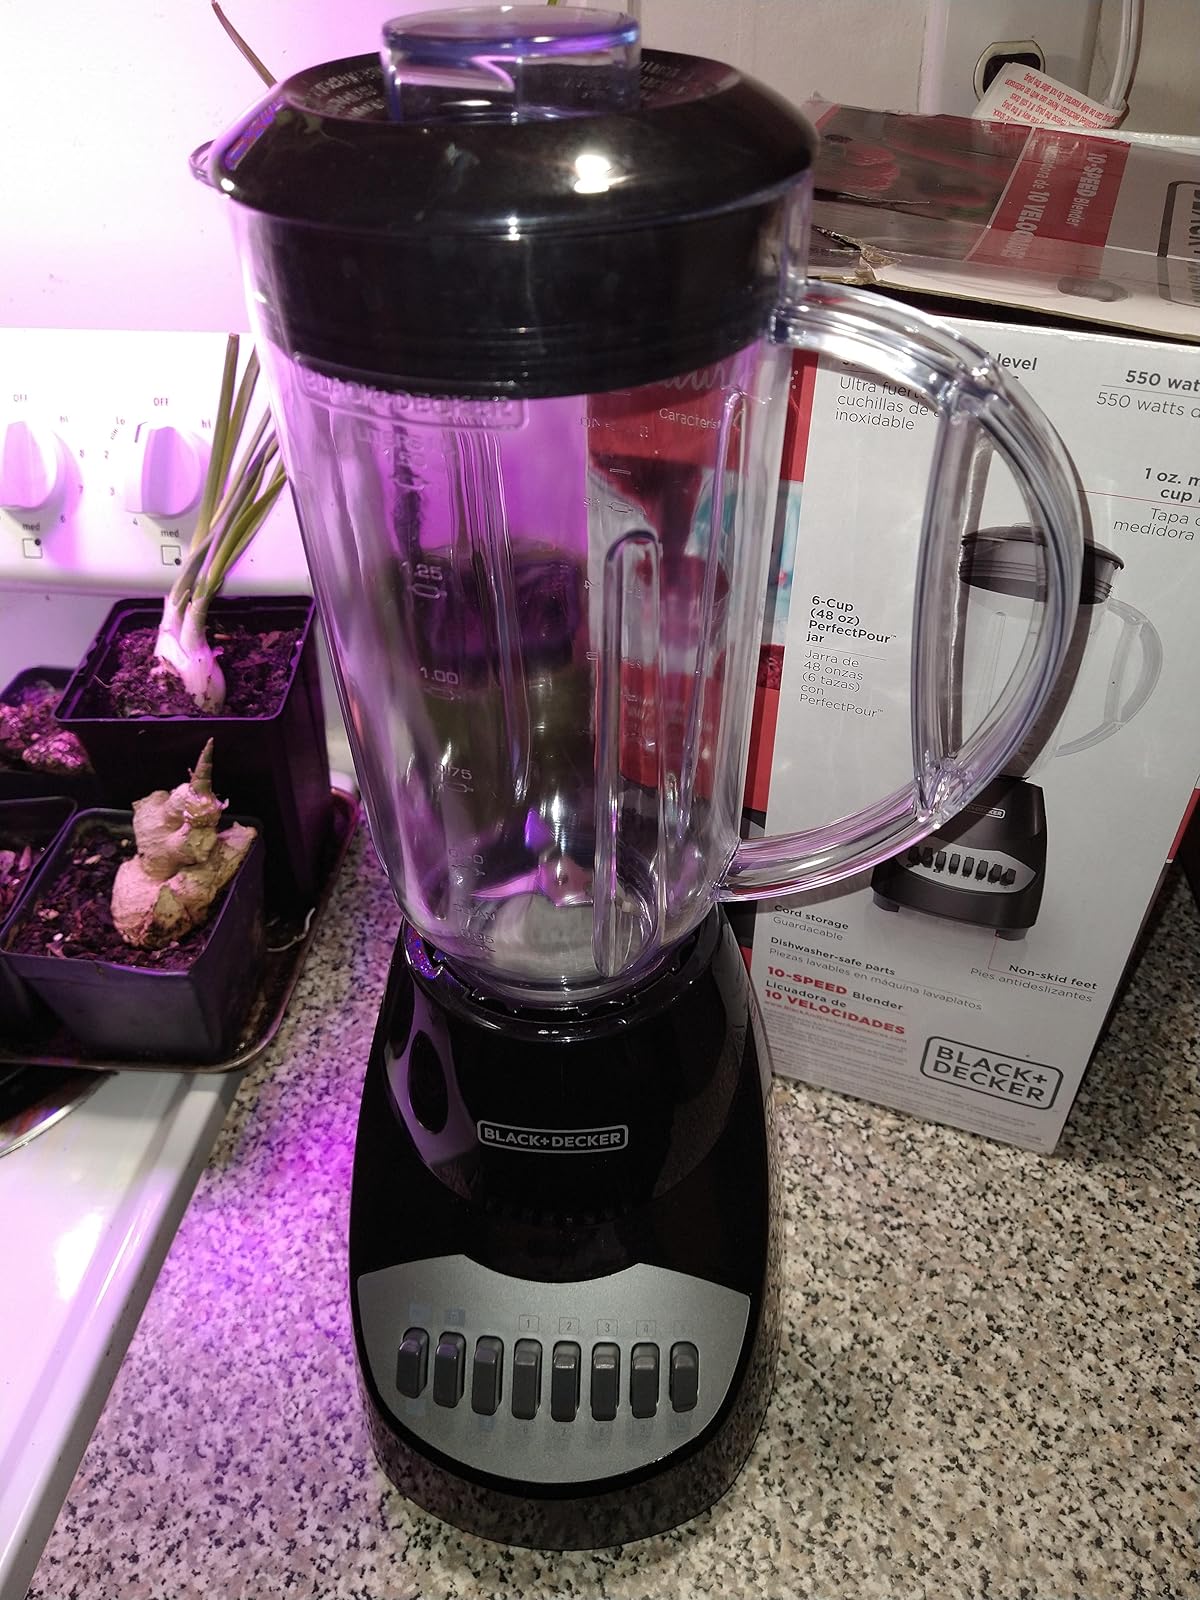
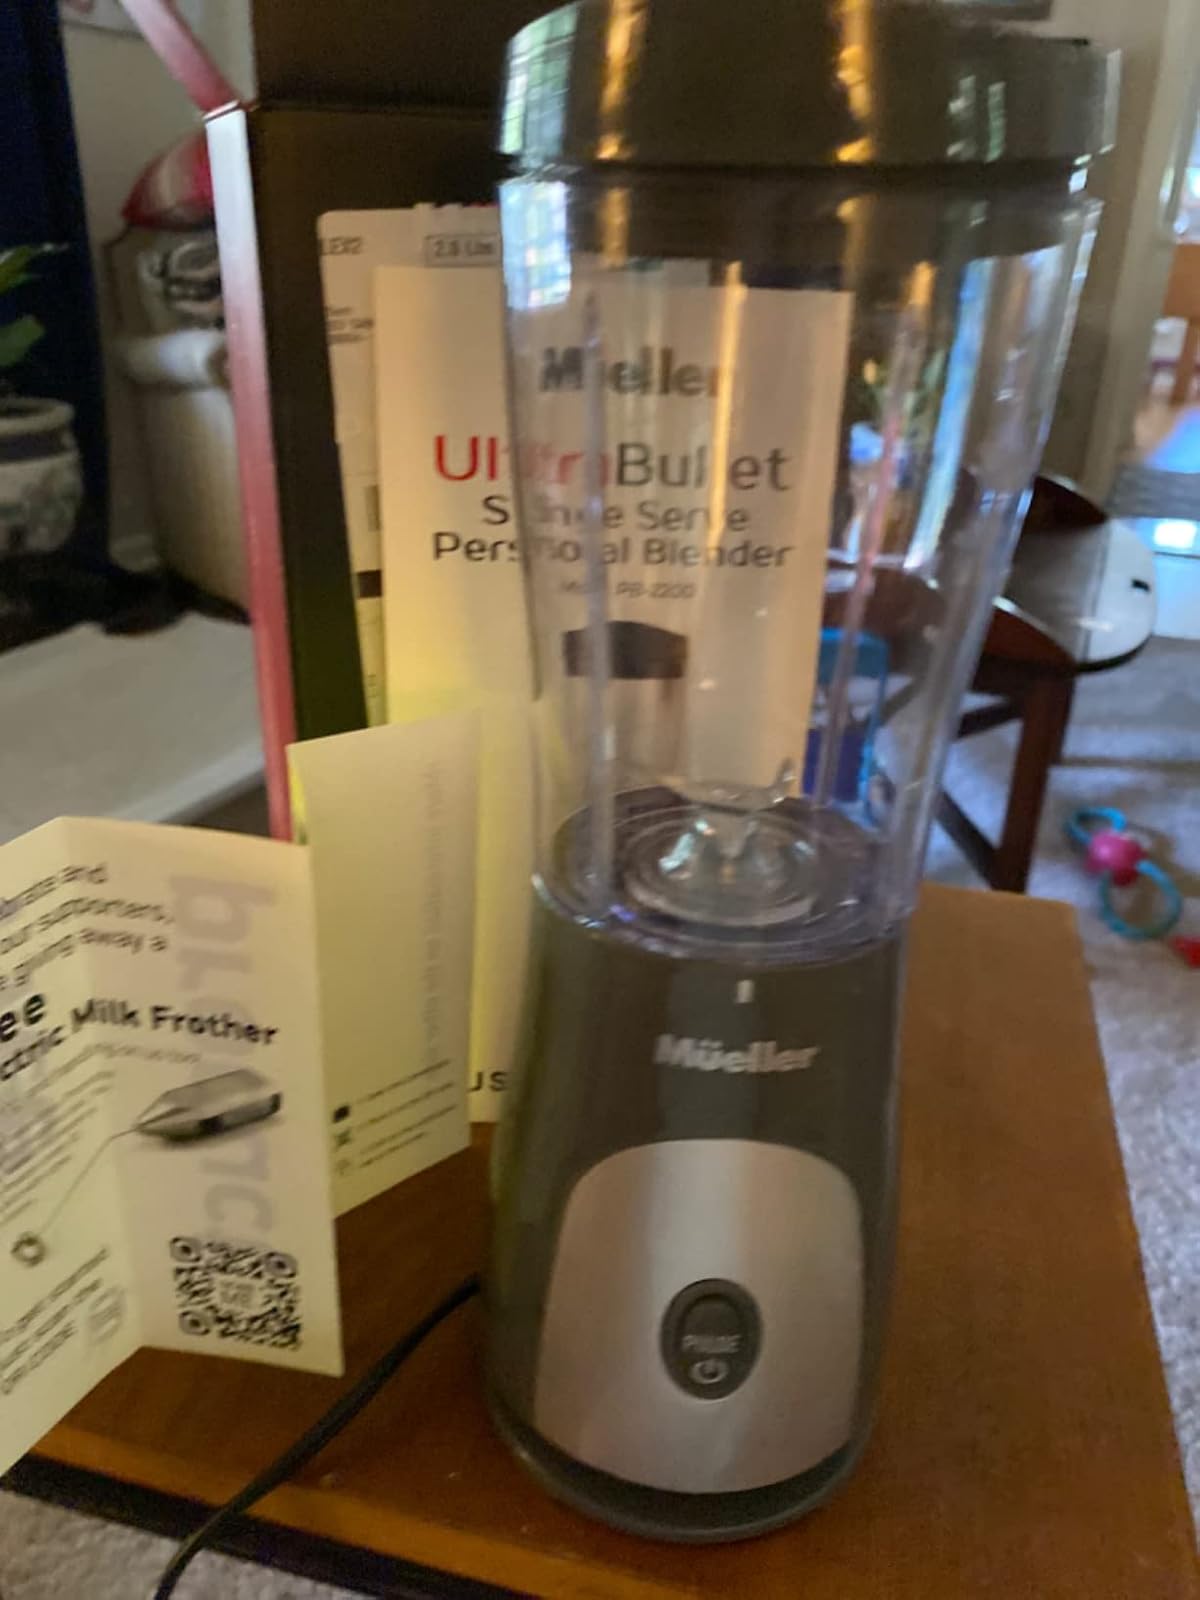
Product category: items_blender
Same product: no